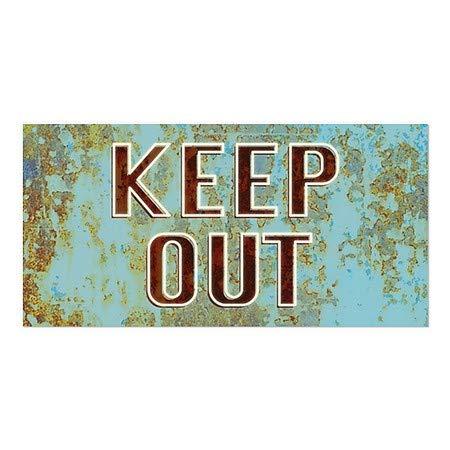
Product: CGSignLab |"Keep Out -Ghost Aged Blue" Window Cling | 24"x12"
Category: Home & Kitchen | Home Décor | Window Treatments | Window Stickers & Films | Window Films
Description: Great Condition.
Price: $26.99
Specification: ASIN:B0764KJQY5|ShippingWeight:7.4ounces(Viewshippingratesandpolicies)|DateFirstAvailable:October3,2017